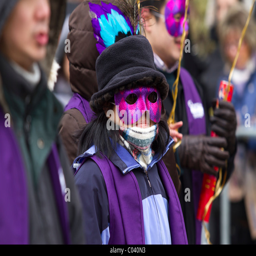
woman in purple mask marching in the parade